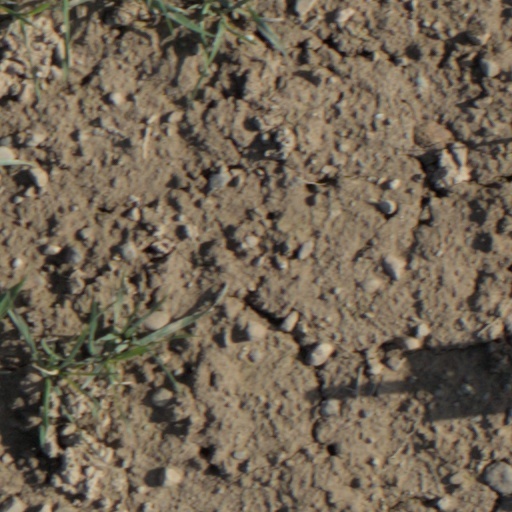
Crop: wheat